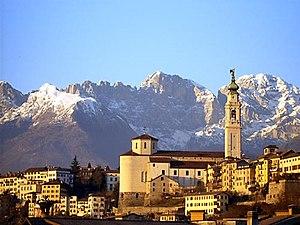
La 18ᵉ étape du Tour d'Italie 2014 s'est déroulée le jeudi 29 mai 2014 entre la ville de Belluno et le refuge Panarotta sur un distance de 171 km.
La basilique cathédrale San Martino est la plus grande église de la ville de Belluno, dans la province italienne de la Vénétie. Elle est située sur la Piazza Duomo, dans le centre historique. Elle est la cathédrale du diocèse de Belluno-Feltre.
La 16ᵉ étape du Tour d'Italie 2011 s'est déroulée le mardi 24 mai 2011. Belluno est la ville de départ, et Nevegal, une frazione de la commune de Belluno, le lieu d'arrivée. Le parcours a eu lieu sur un distance de 12,7 km en montée. Il s'agit du deuxième contre-la-montre de cette édition du Giro, le seul en côte. Elle a lieu le jour suivant la deuxième journée de repos.